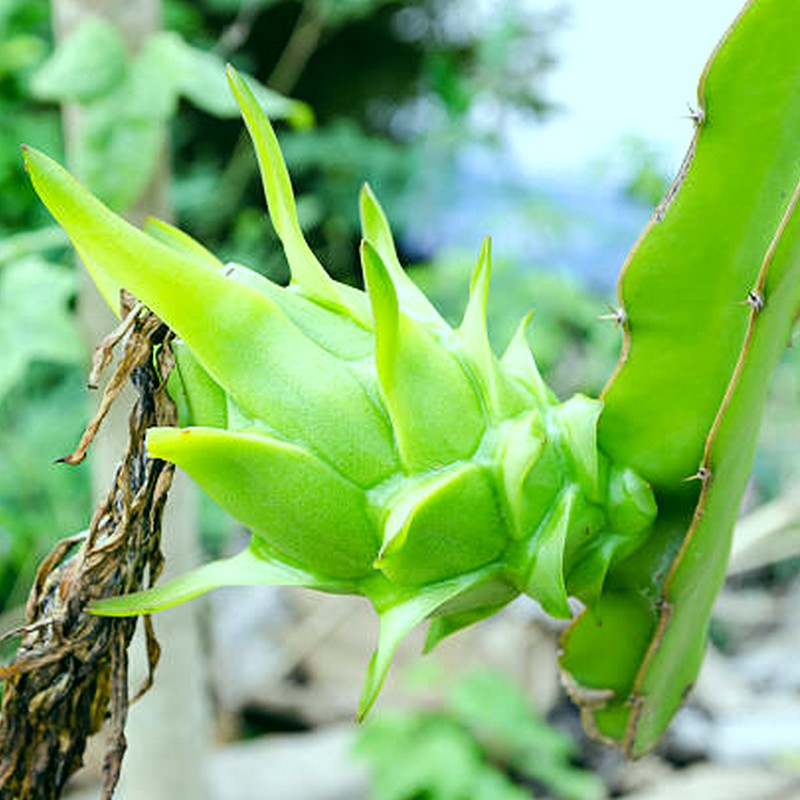
Label: Immature Dragon Fruit